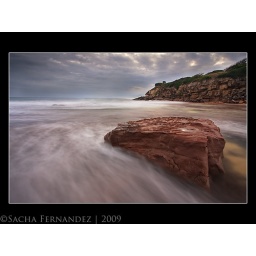
A solitary rock on the beach at Merimbula, smashed by waves on a murky autumn day.